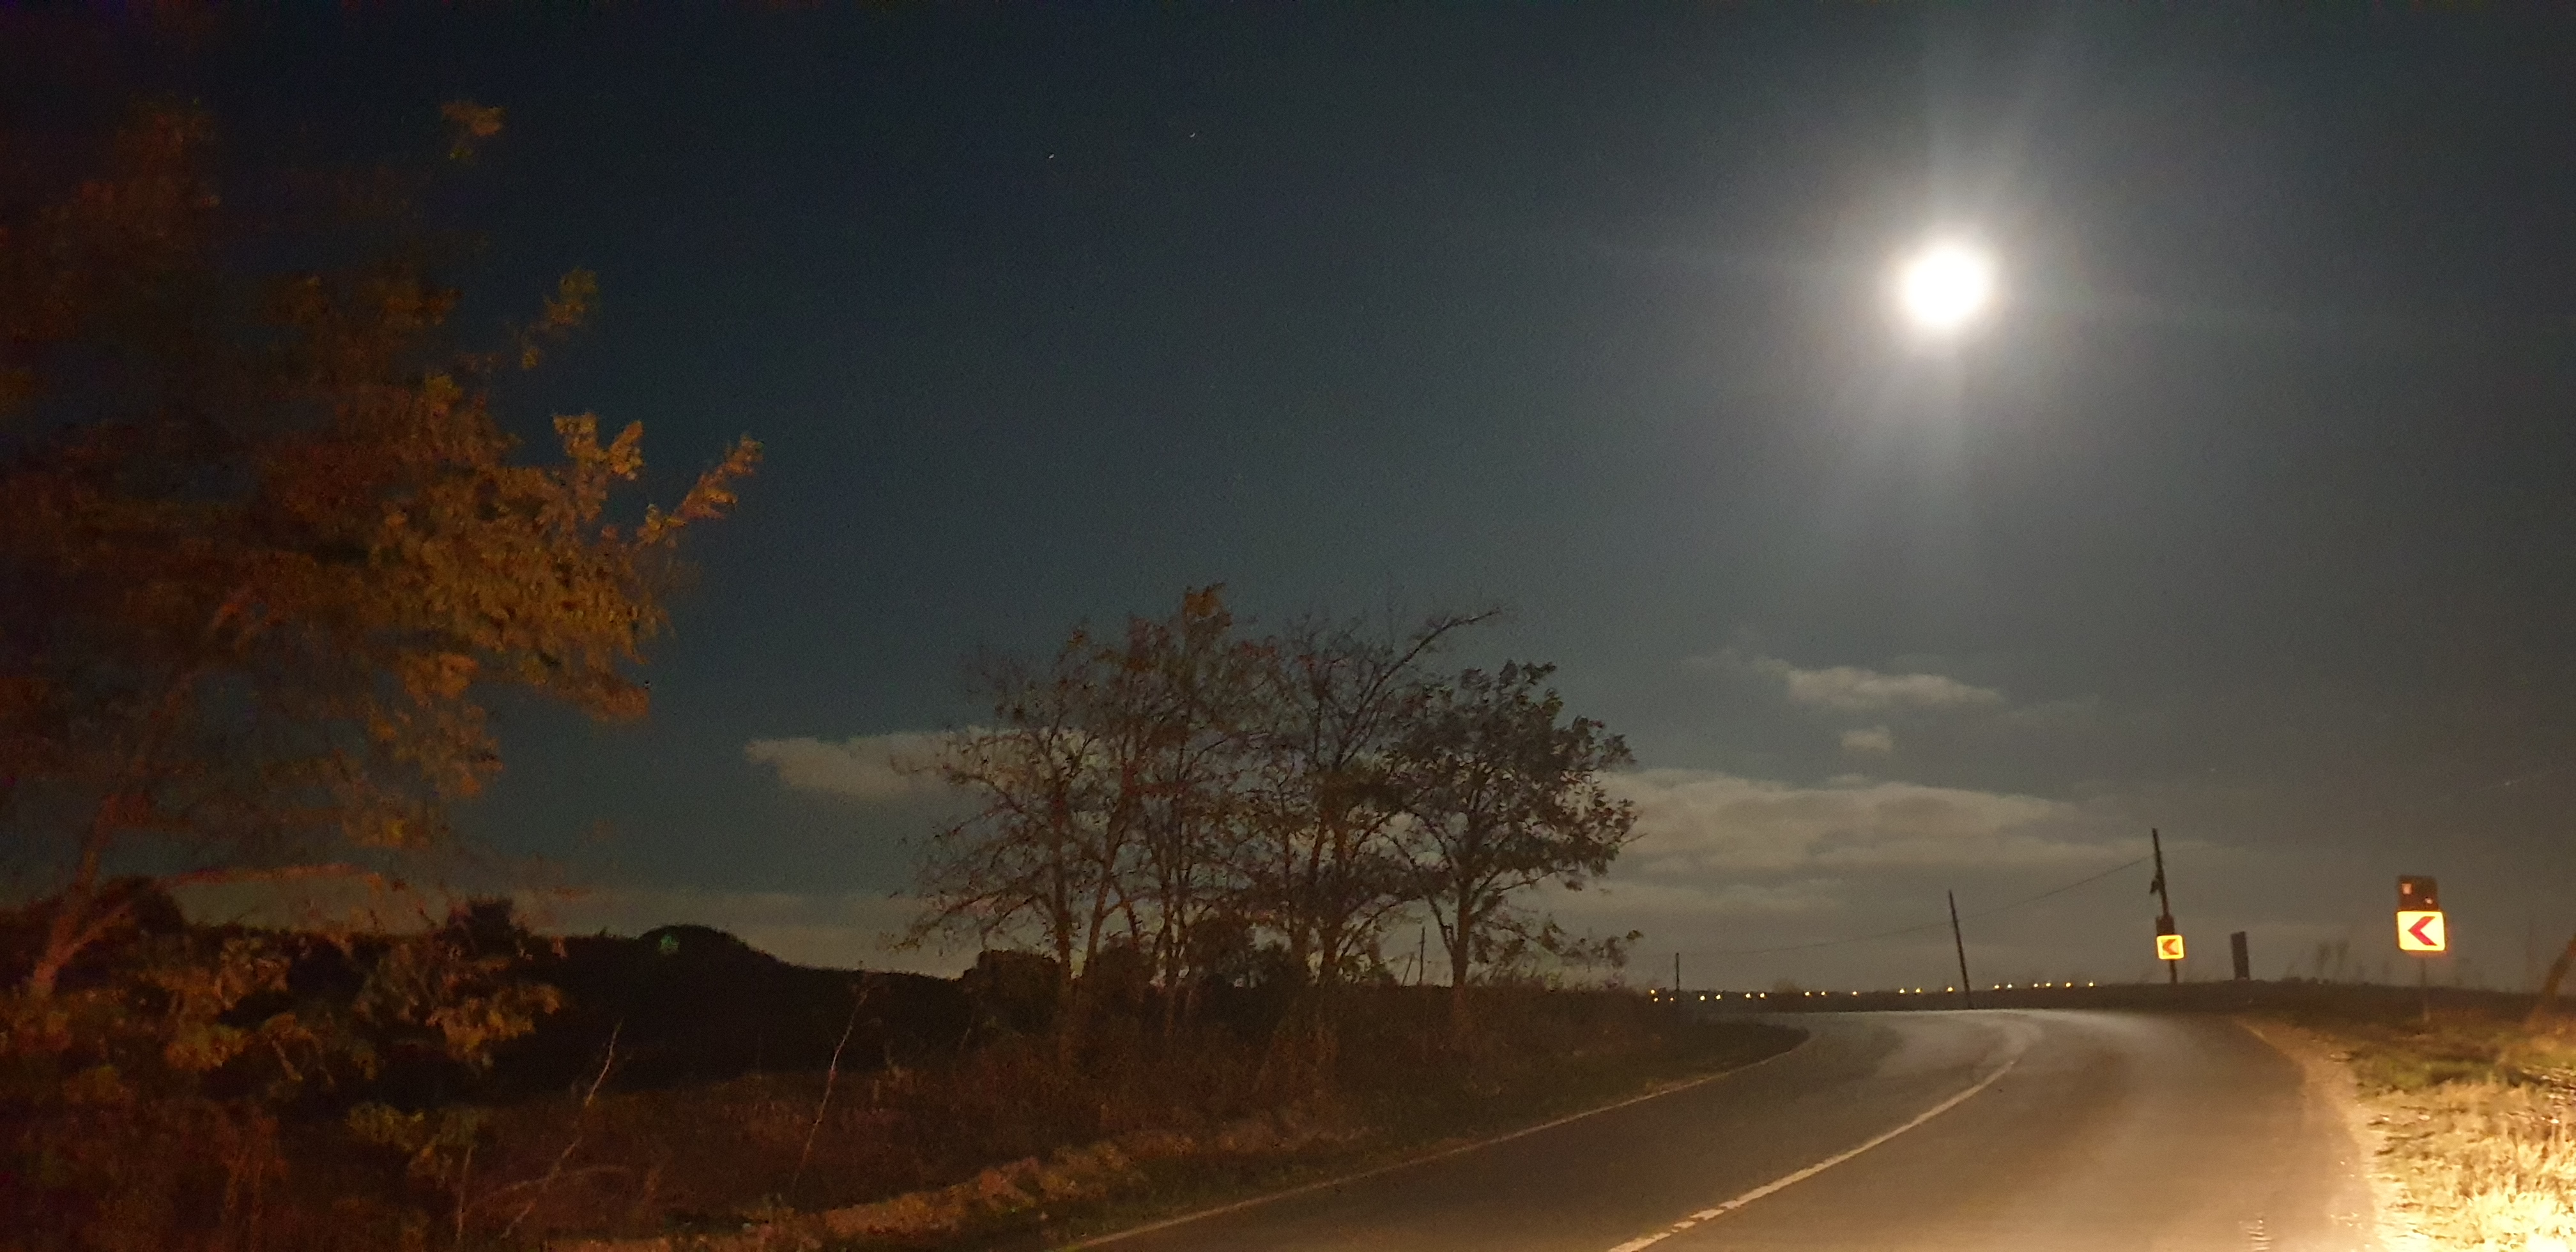
moon, view, tree, night, sky, nature, road, atmospheric phenomenon, light, atmosphere, cloud, daytime, street light, morning, lighting, horizon, highway, infrastructure, road surface, evening, thoroughfare, landscape, asphalt, midnight, road trip, sunlight, darkness, astronomical object, freeway, lane, dusk, light fixture, electricity